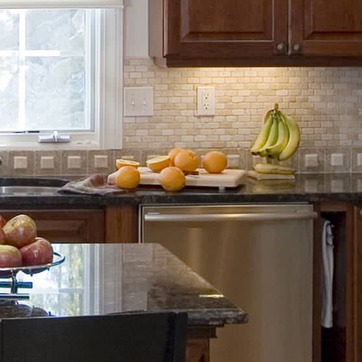
Material: food